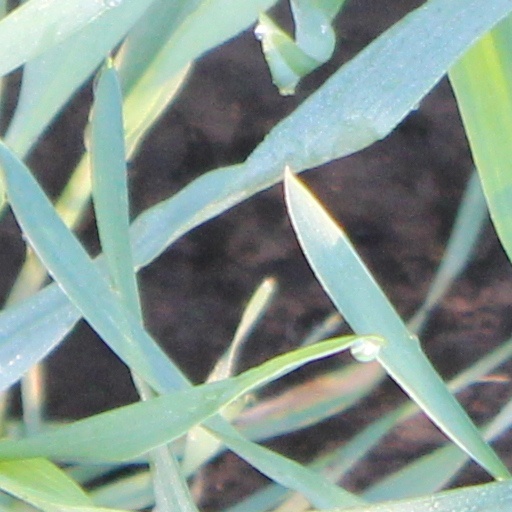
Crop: wheat